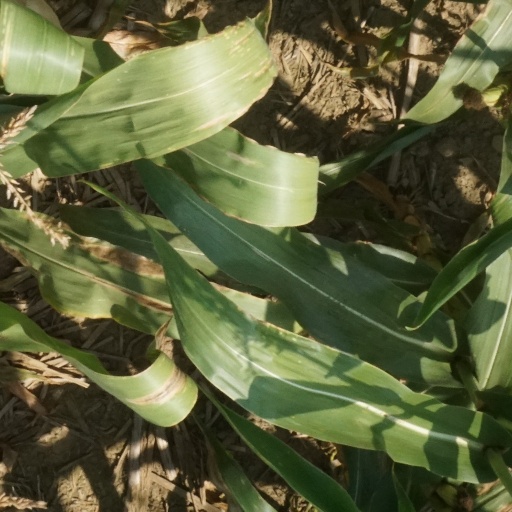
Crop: maize; corn